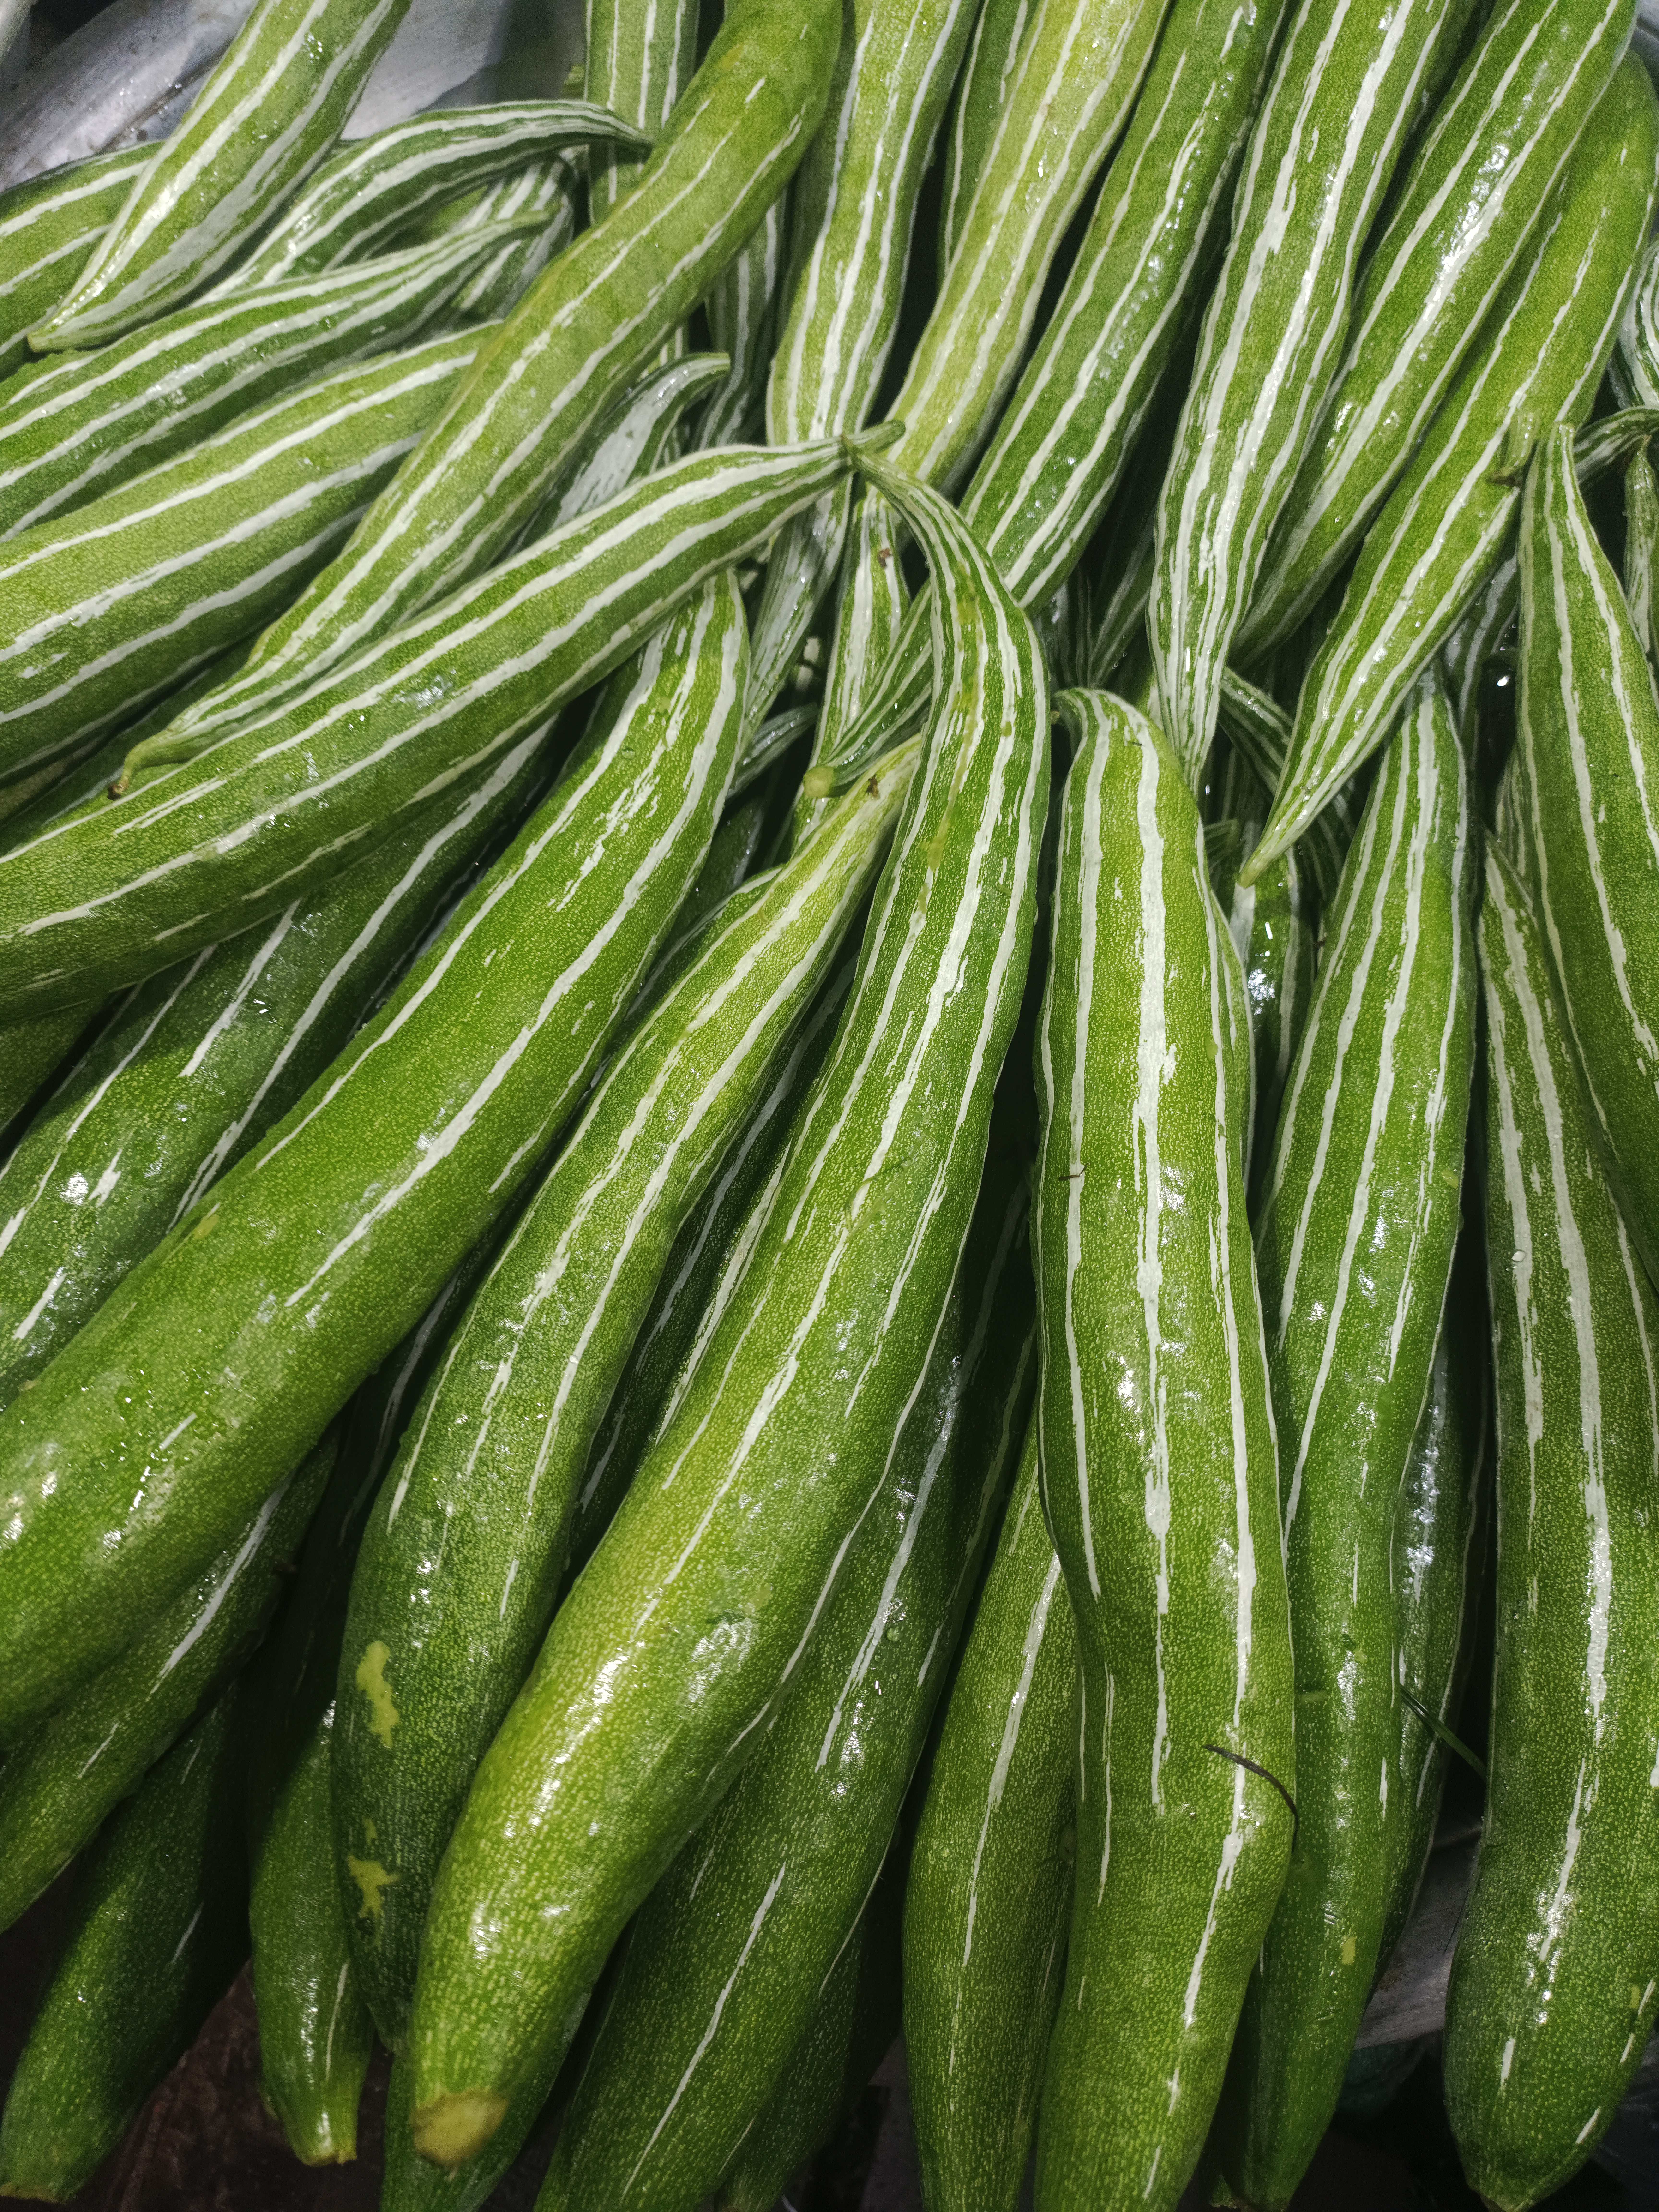
Label: Trichosanthes cucumerina